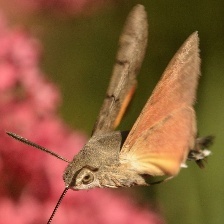
Species: HUMMING BIRD HAWK MOTH